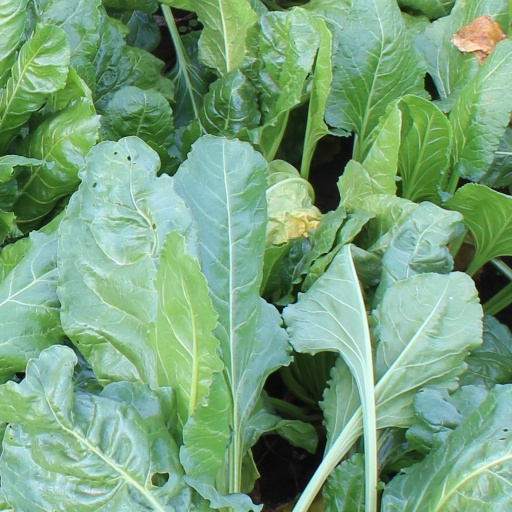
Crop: sugar beet